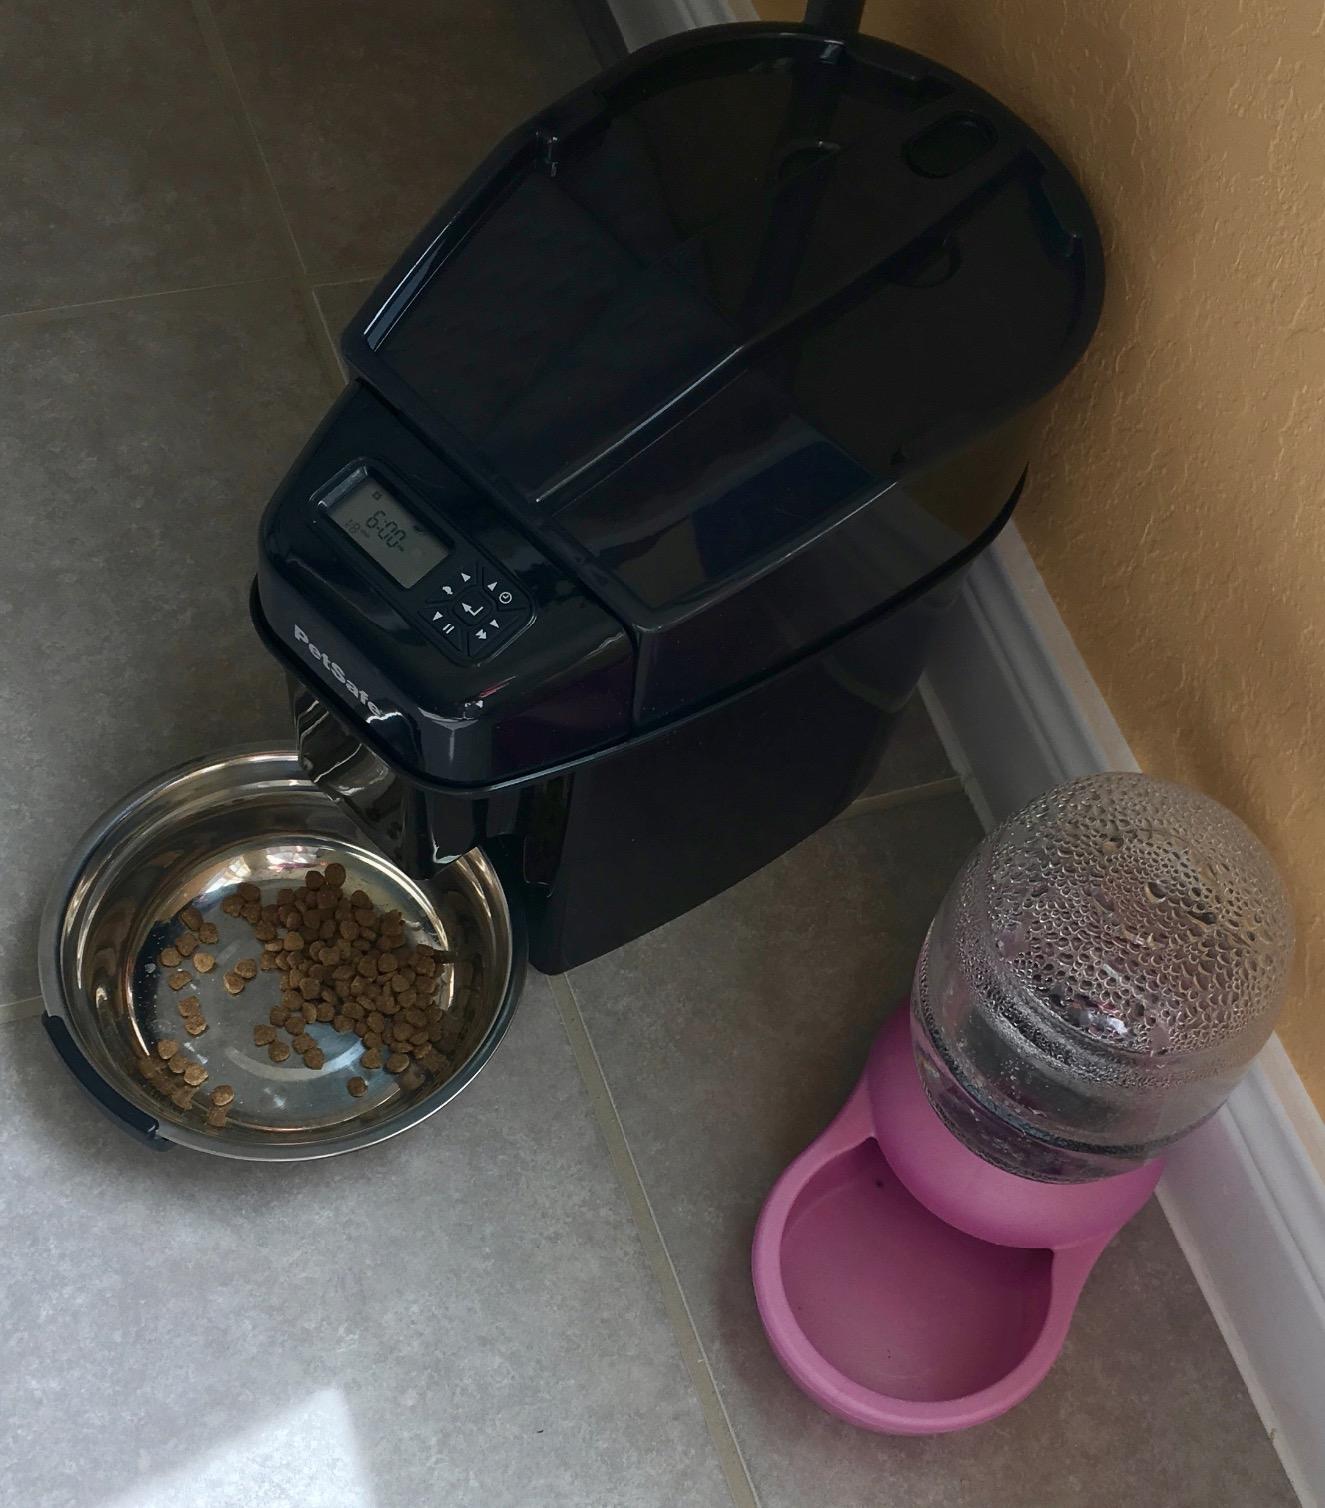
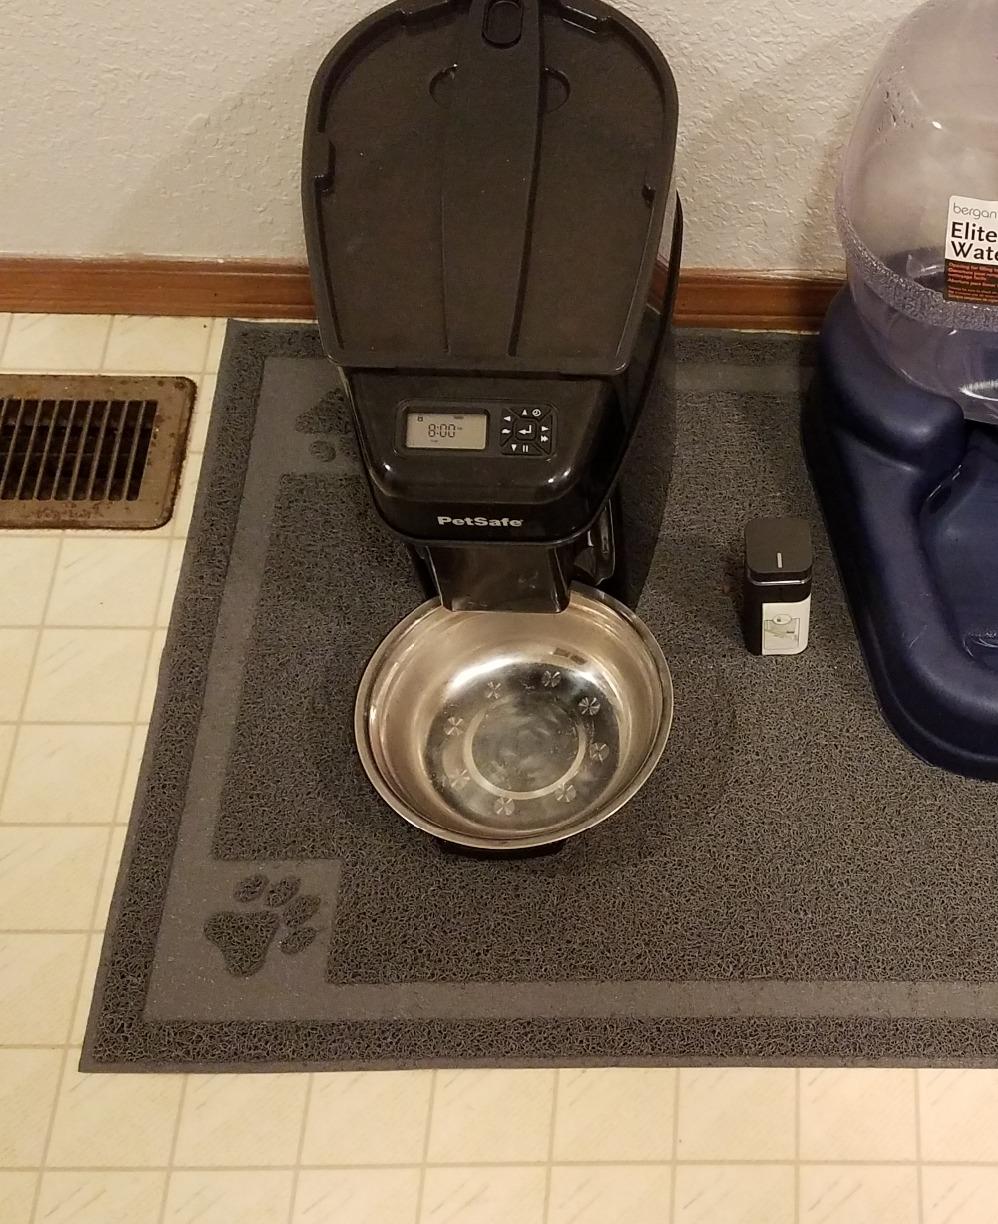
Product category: items_feeder
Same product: yes